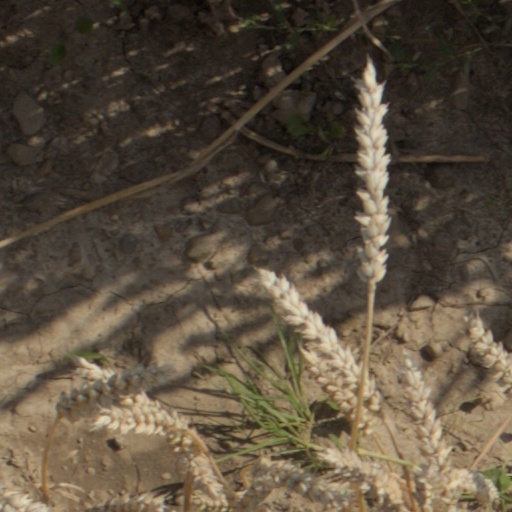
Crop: wheat